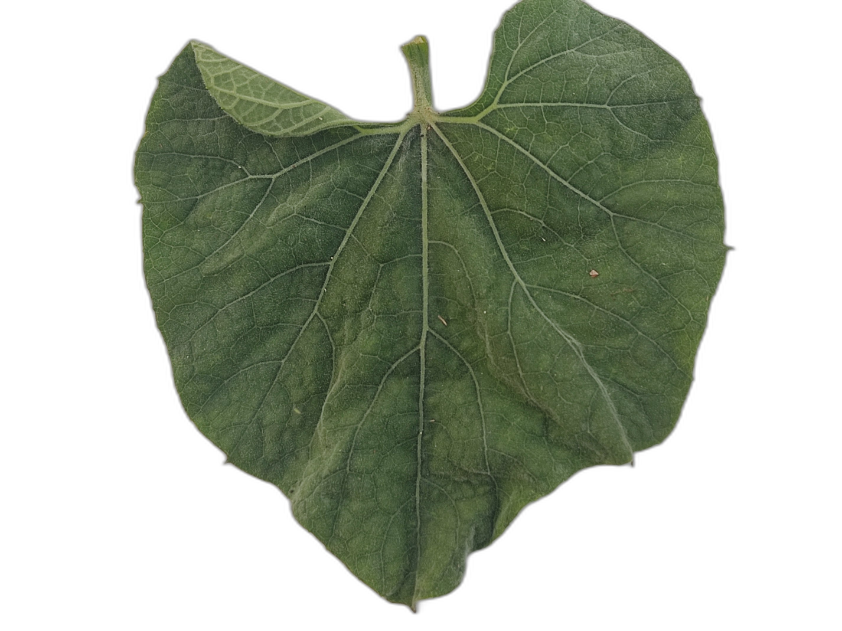
Crop: Bottle Gourd
Label: Healthy